Kaw-Roura Marshland Nature Reserve

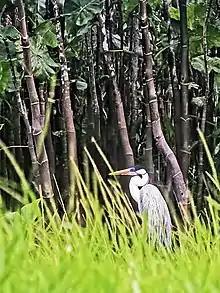
A heron in the bamboo

The Kaw-Roura Marshland Nature Reserve is home to more than half of the protected species of French Guiana, and includes the black caiman, manatees, the giant otter, the jaguar, and the matamata turtle.